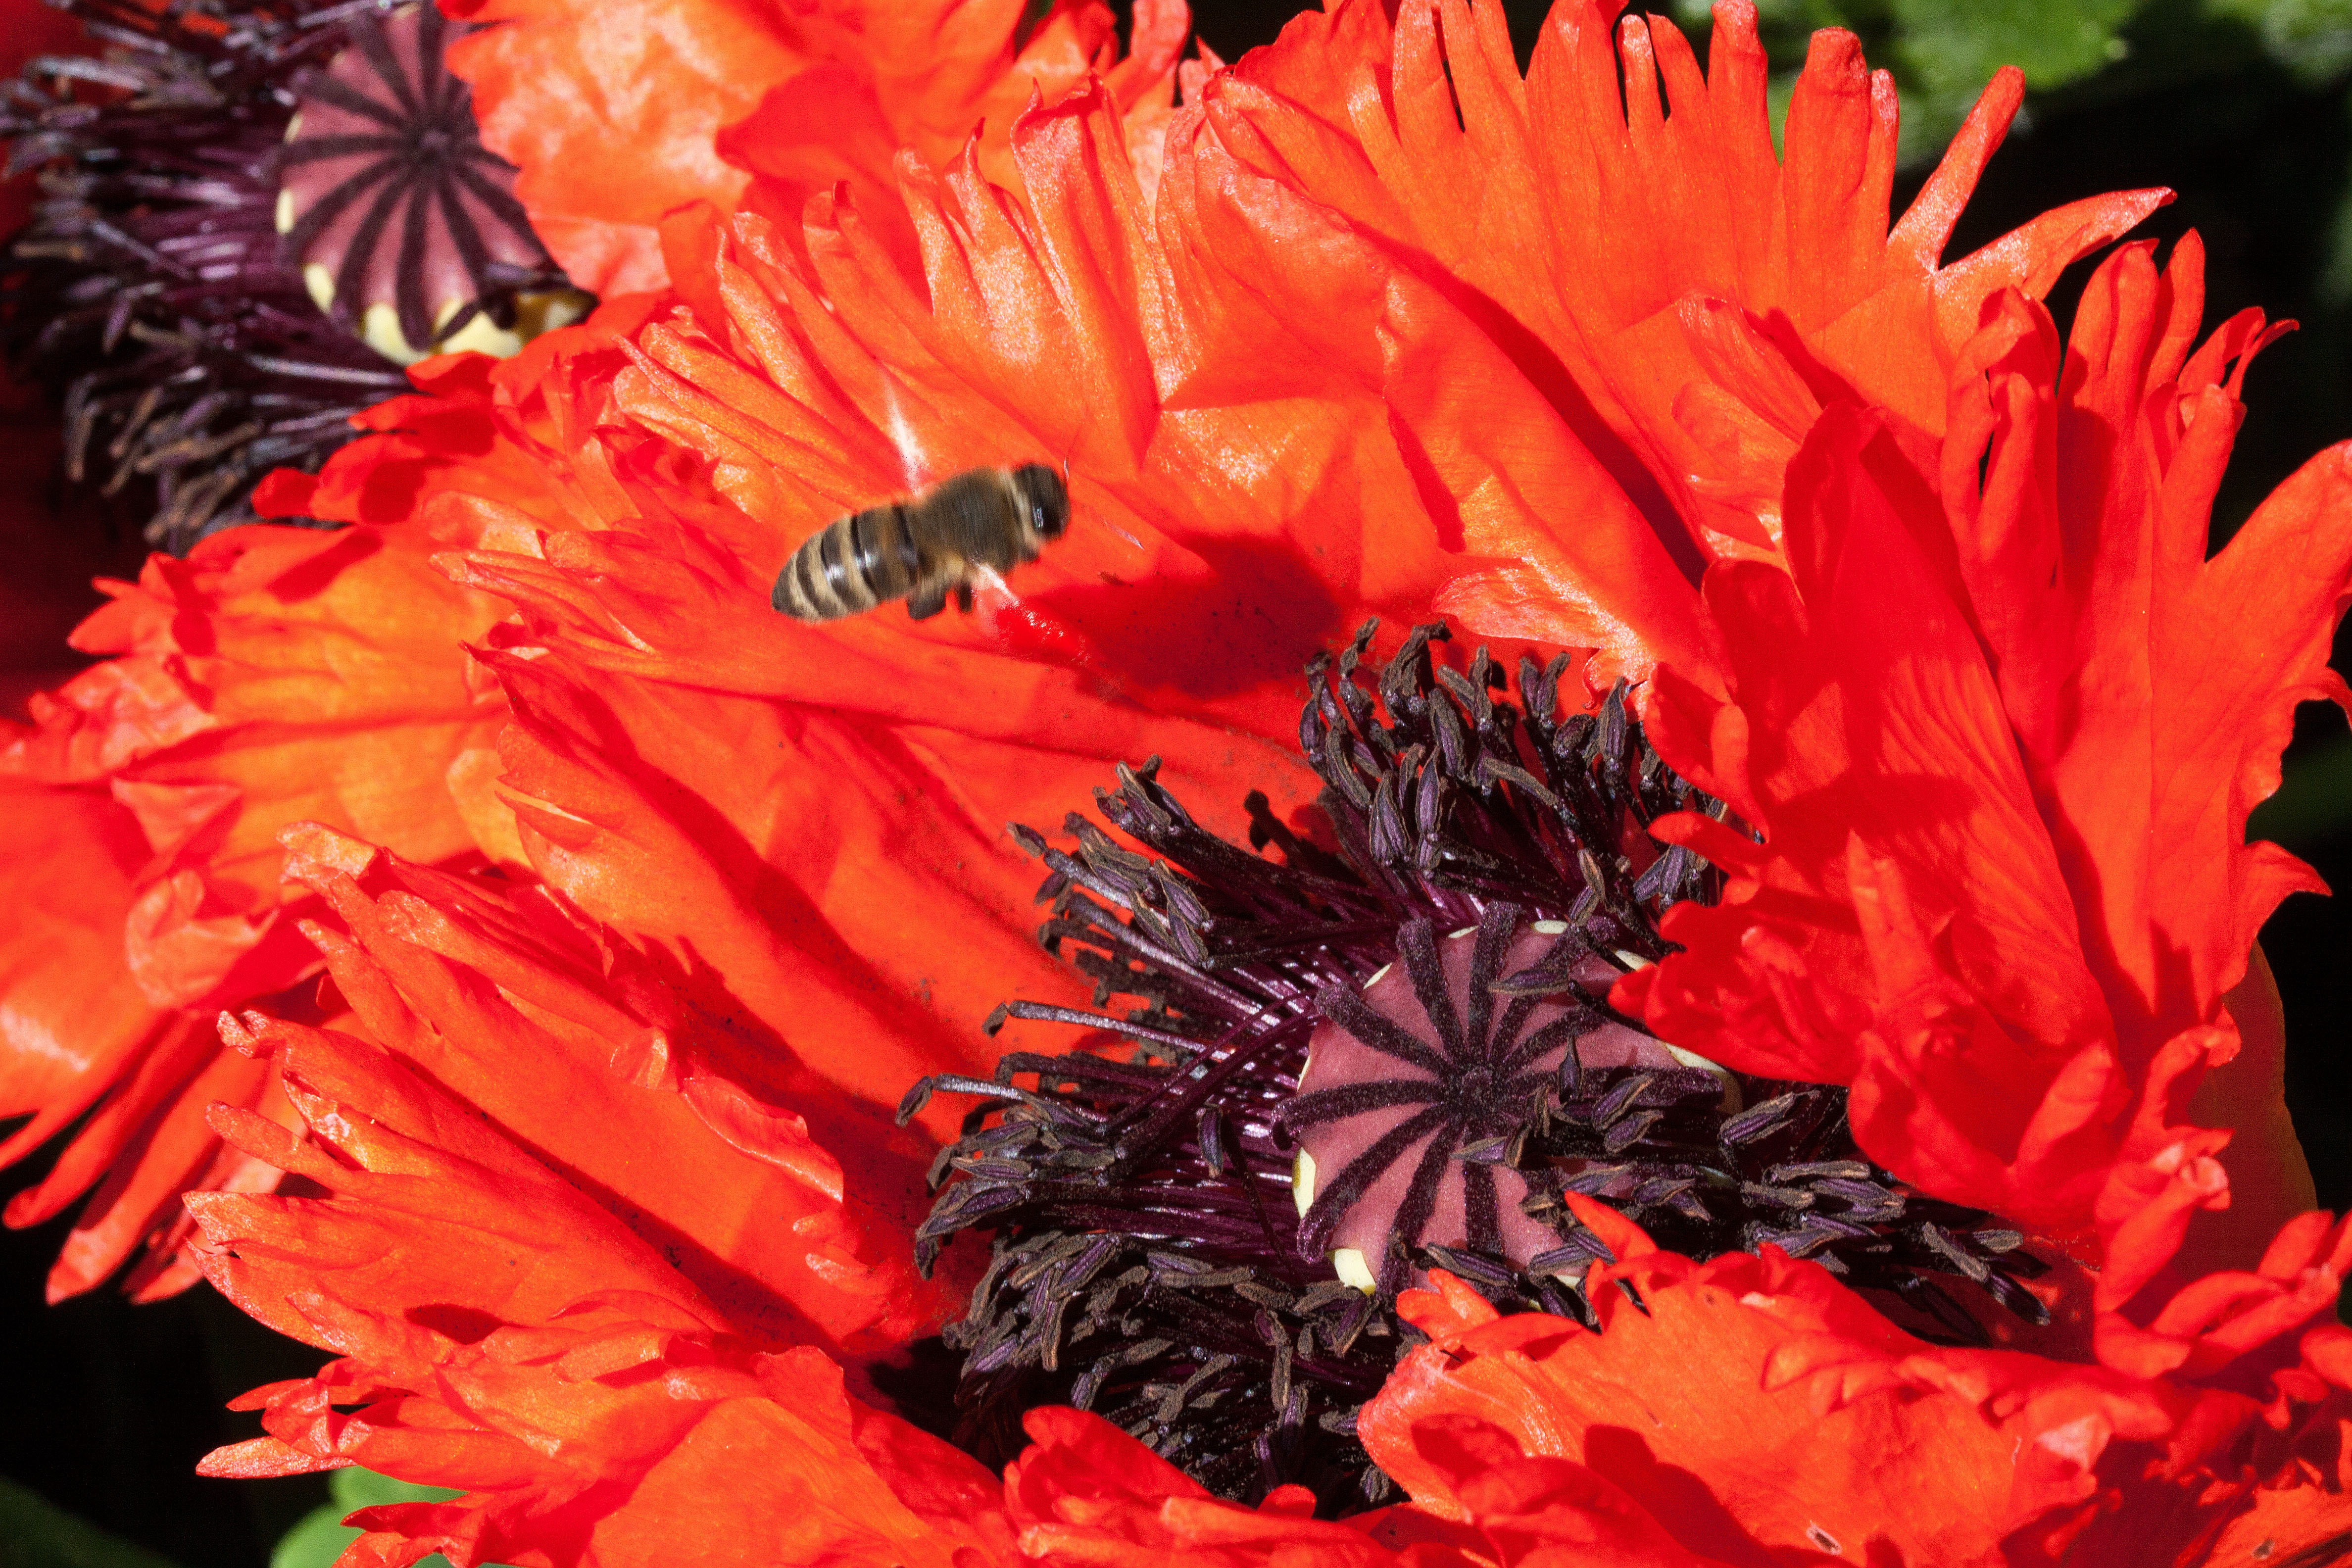
nature, blossom, plant, flower, petal, bloom, flying, spring, green, red, flora, carnation, bee, poppy, dianthus, macro photography, ornamental plant, flowering plant, flower bouquet, half rosette plant, annual plant, land plant, ornamental poppies